Elton John

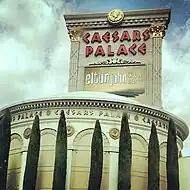
John has had two residencies at Caesars Palace, Las Vegas. The first, "The Red Piano", ran from 2004 to 2009, and the second, "The Million Dollar Piano" (sign pictured) ran from 2011 to 2018.

Returning to musical theatre, John composed music for a West End theatre production of "Billy Elliot the Musical" in 2005 with playwright Lee Hall. John had been moved to write the musical after seeing the 2000 British coming-of-age film "Billy Elliot", saying of the titular character, "he's like me". Opening to strong reviews, the show won four Laurence Olivier Awards, including Best New Musical. The 12th-longest-running musical in West End history, the London production, which featured Tom Holland as Billy for two years, ran through April 2016, with 4,566 performances.